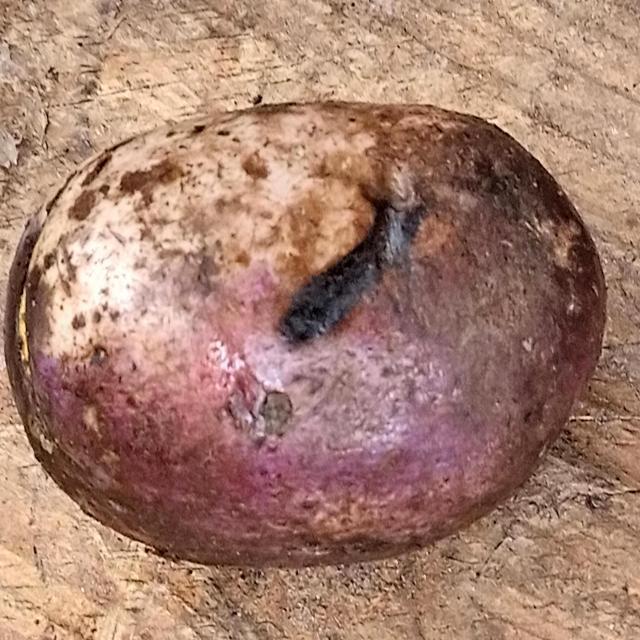
Plum grade: cracked